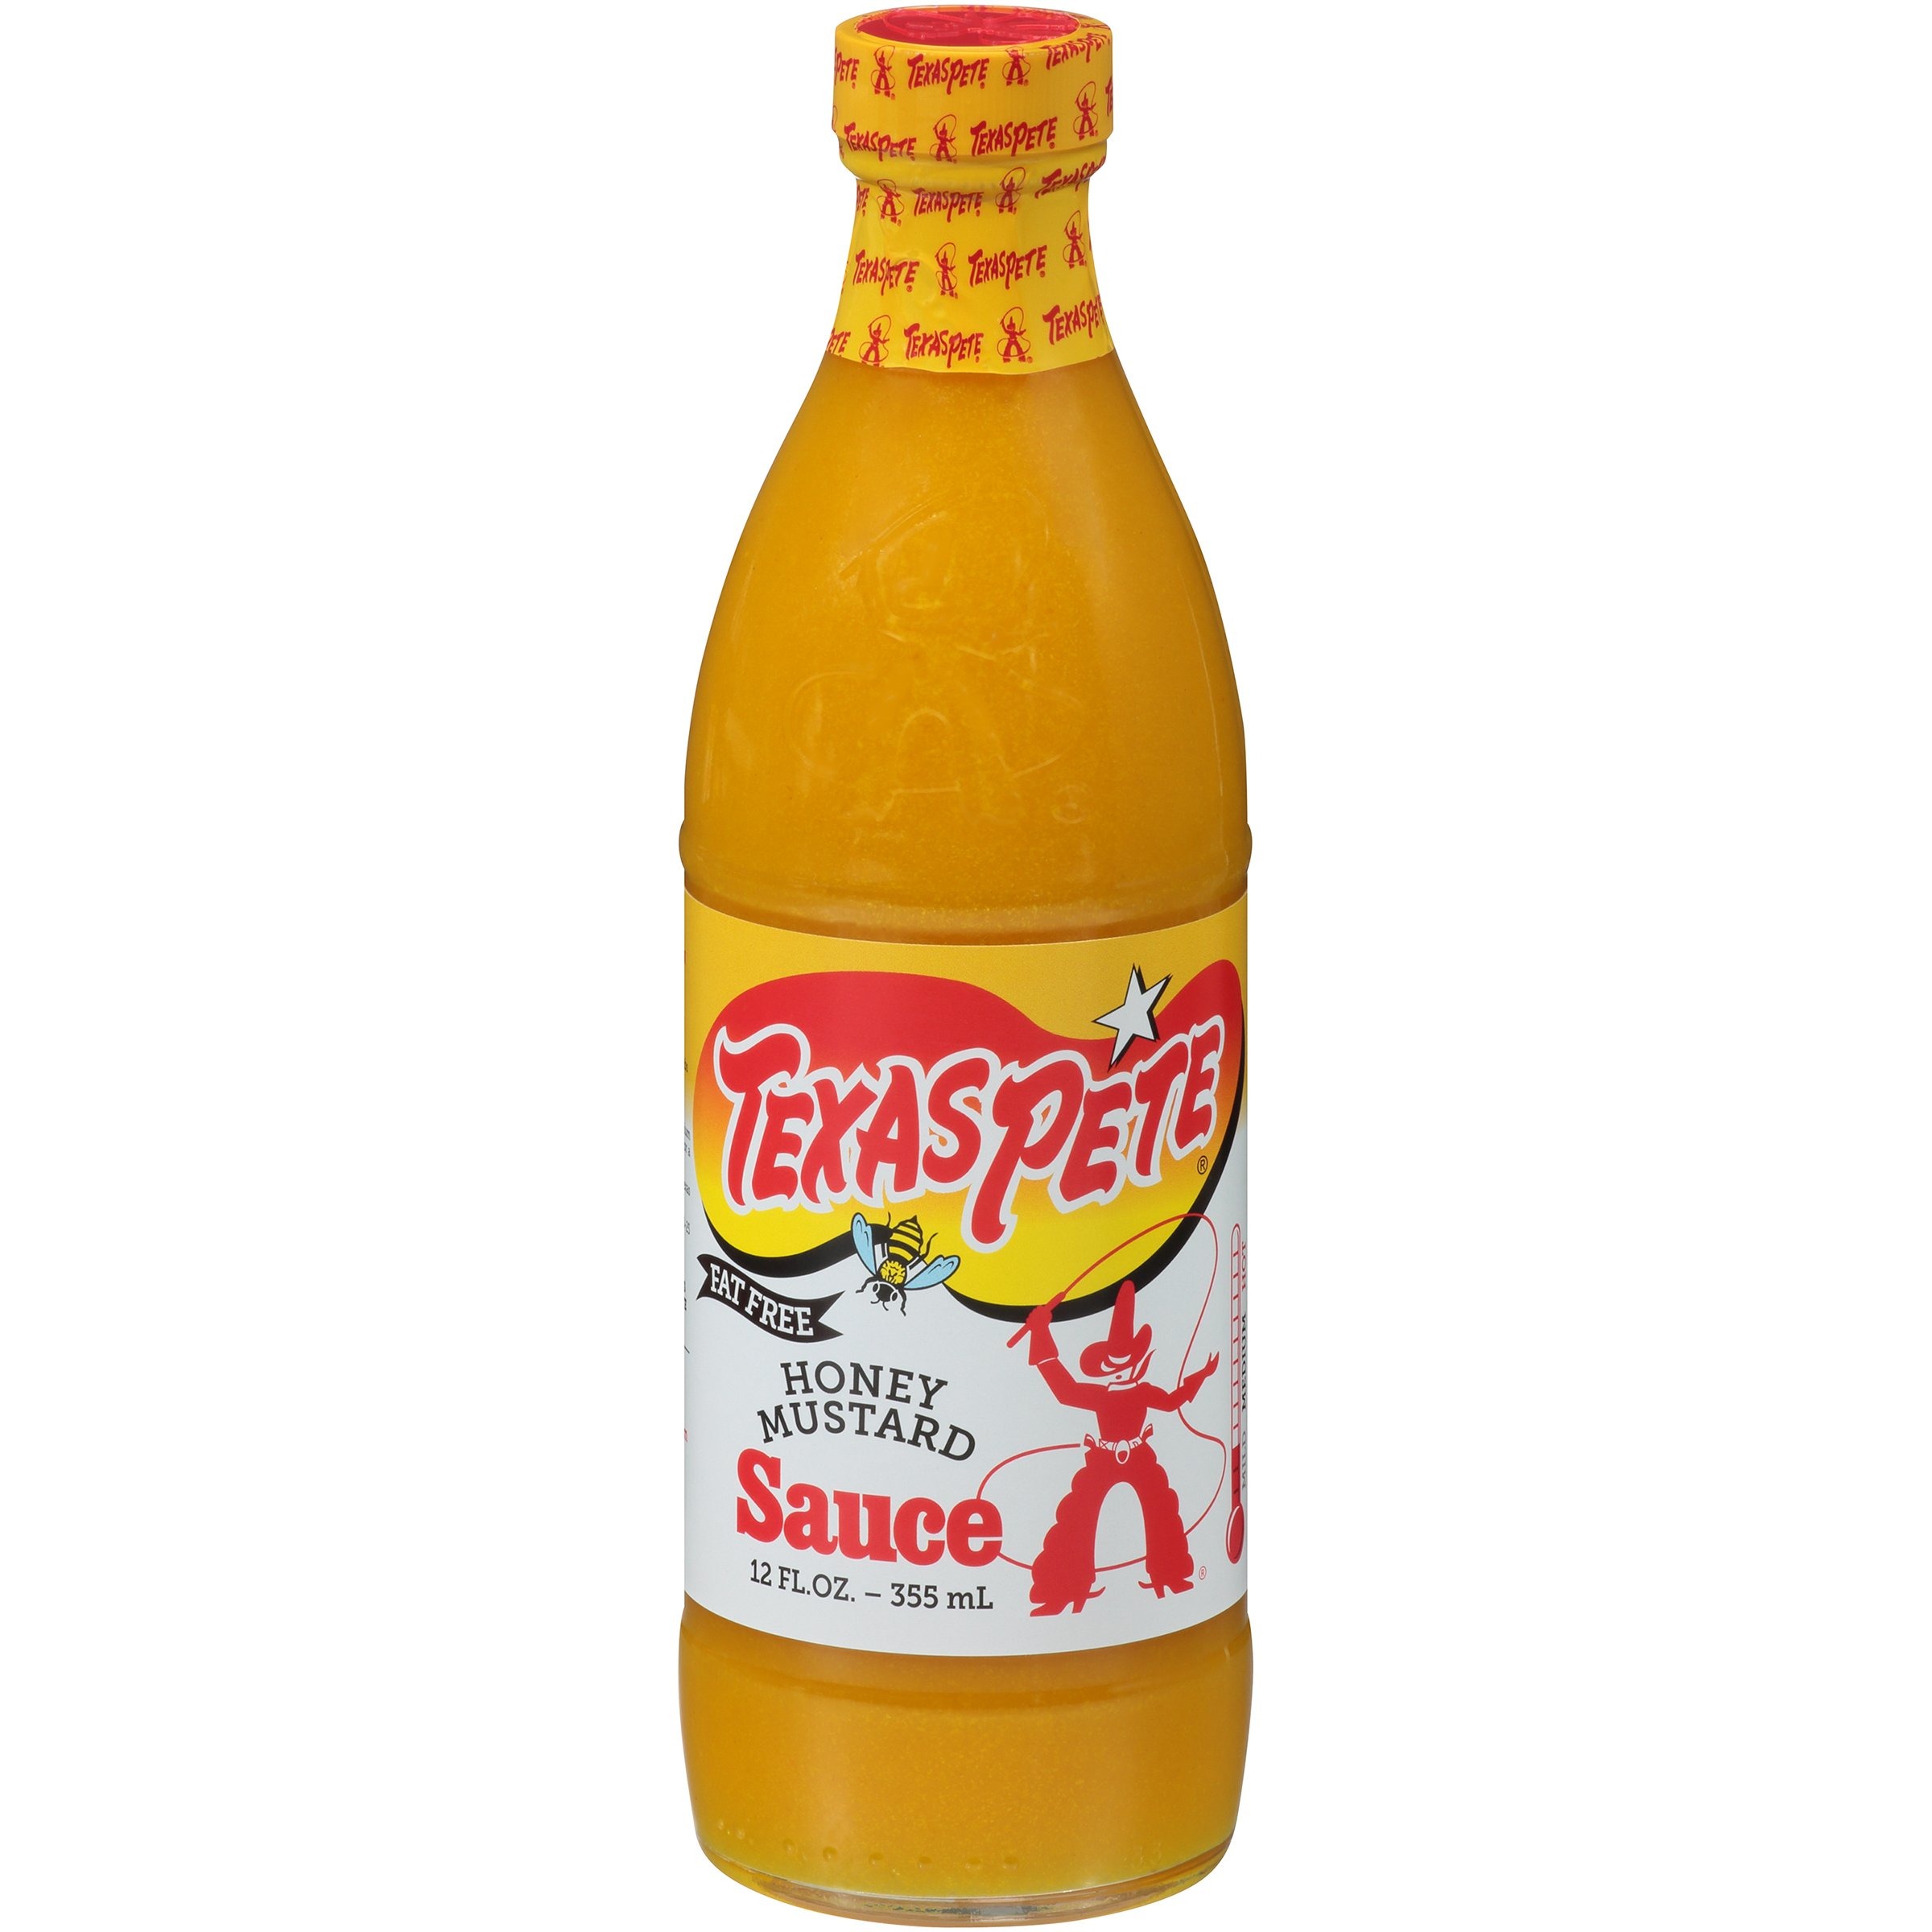
Item Name: Texas Pete Honey Mustard Sauce, 12 Fl Oz Glass Bottle (Pack of 6)
Value: 72.0
Unit: Fl Oz

Price: 23.62